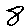
Label: 8